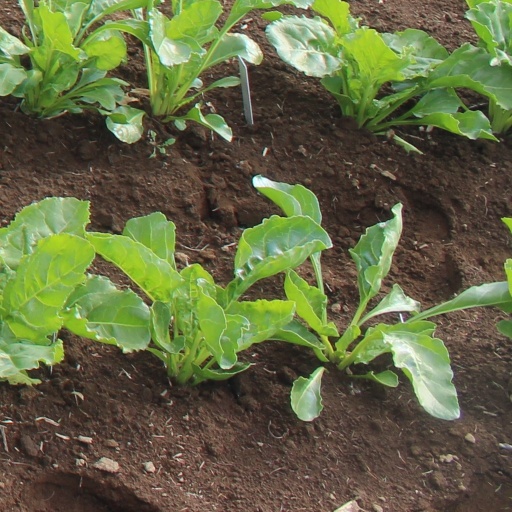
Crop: sugar beet